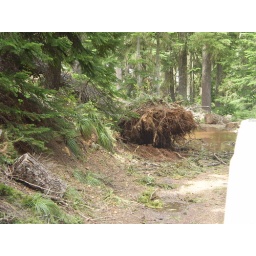
tree root in road